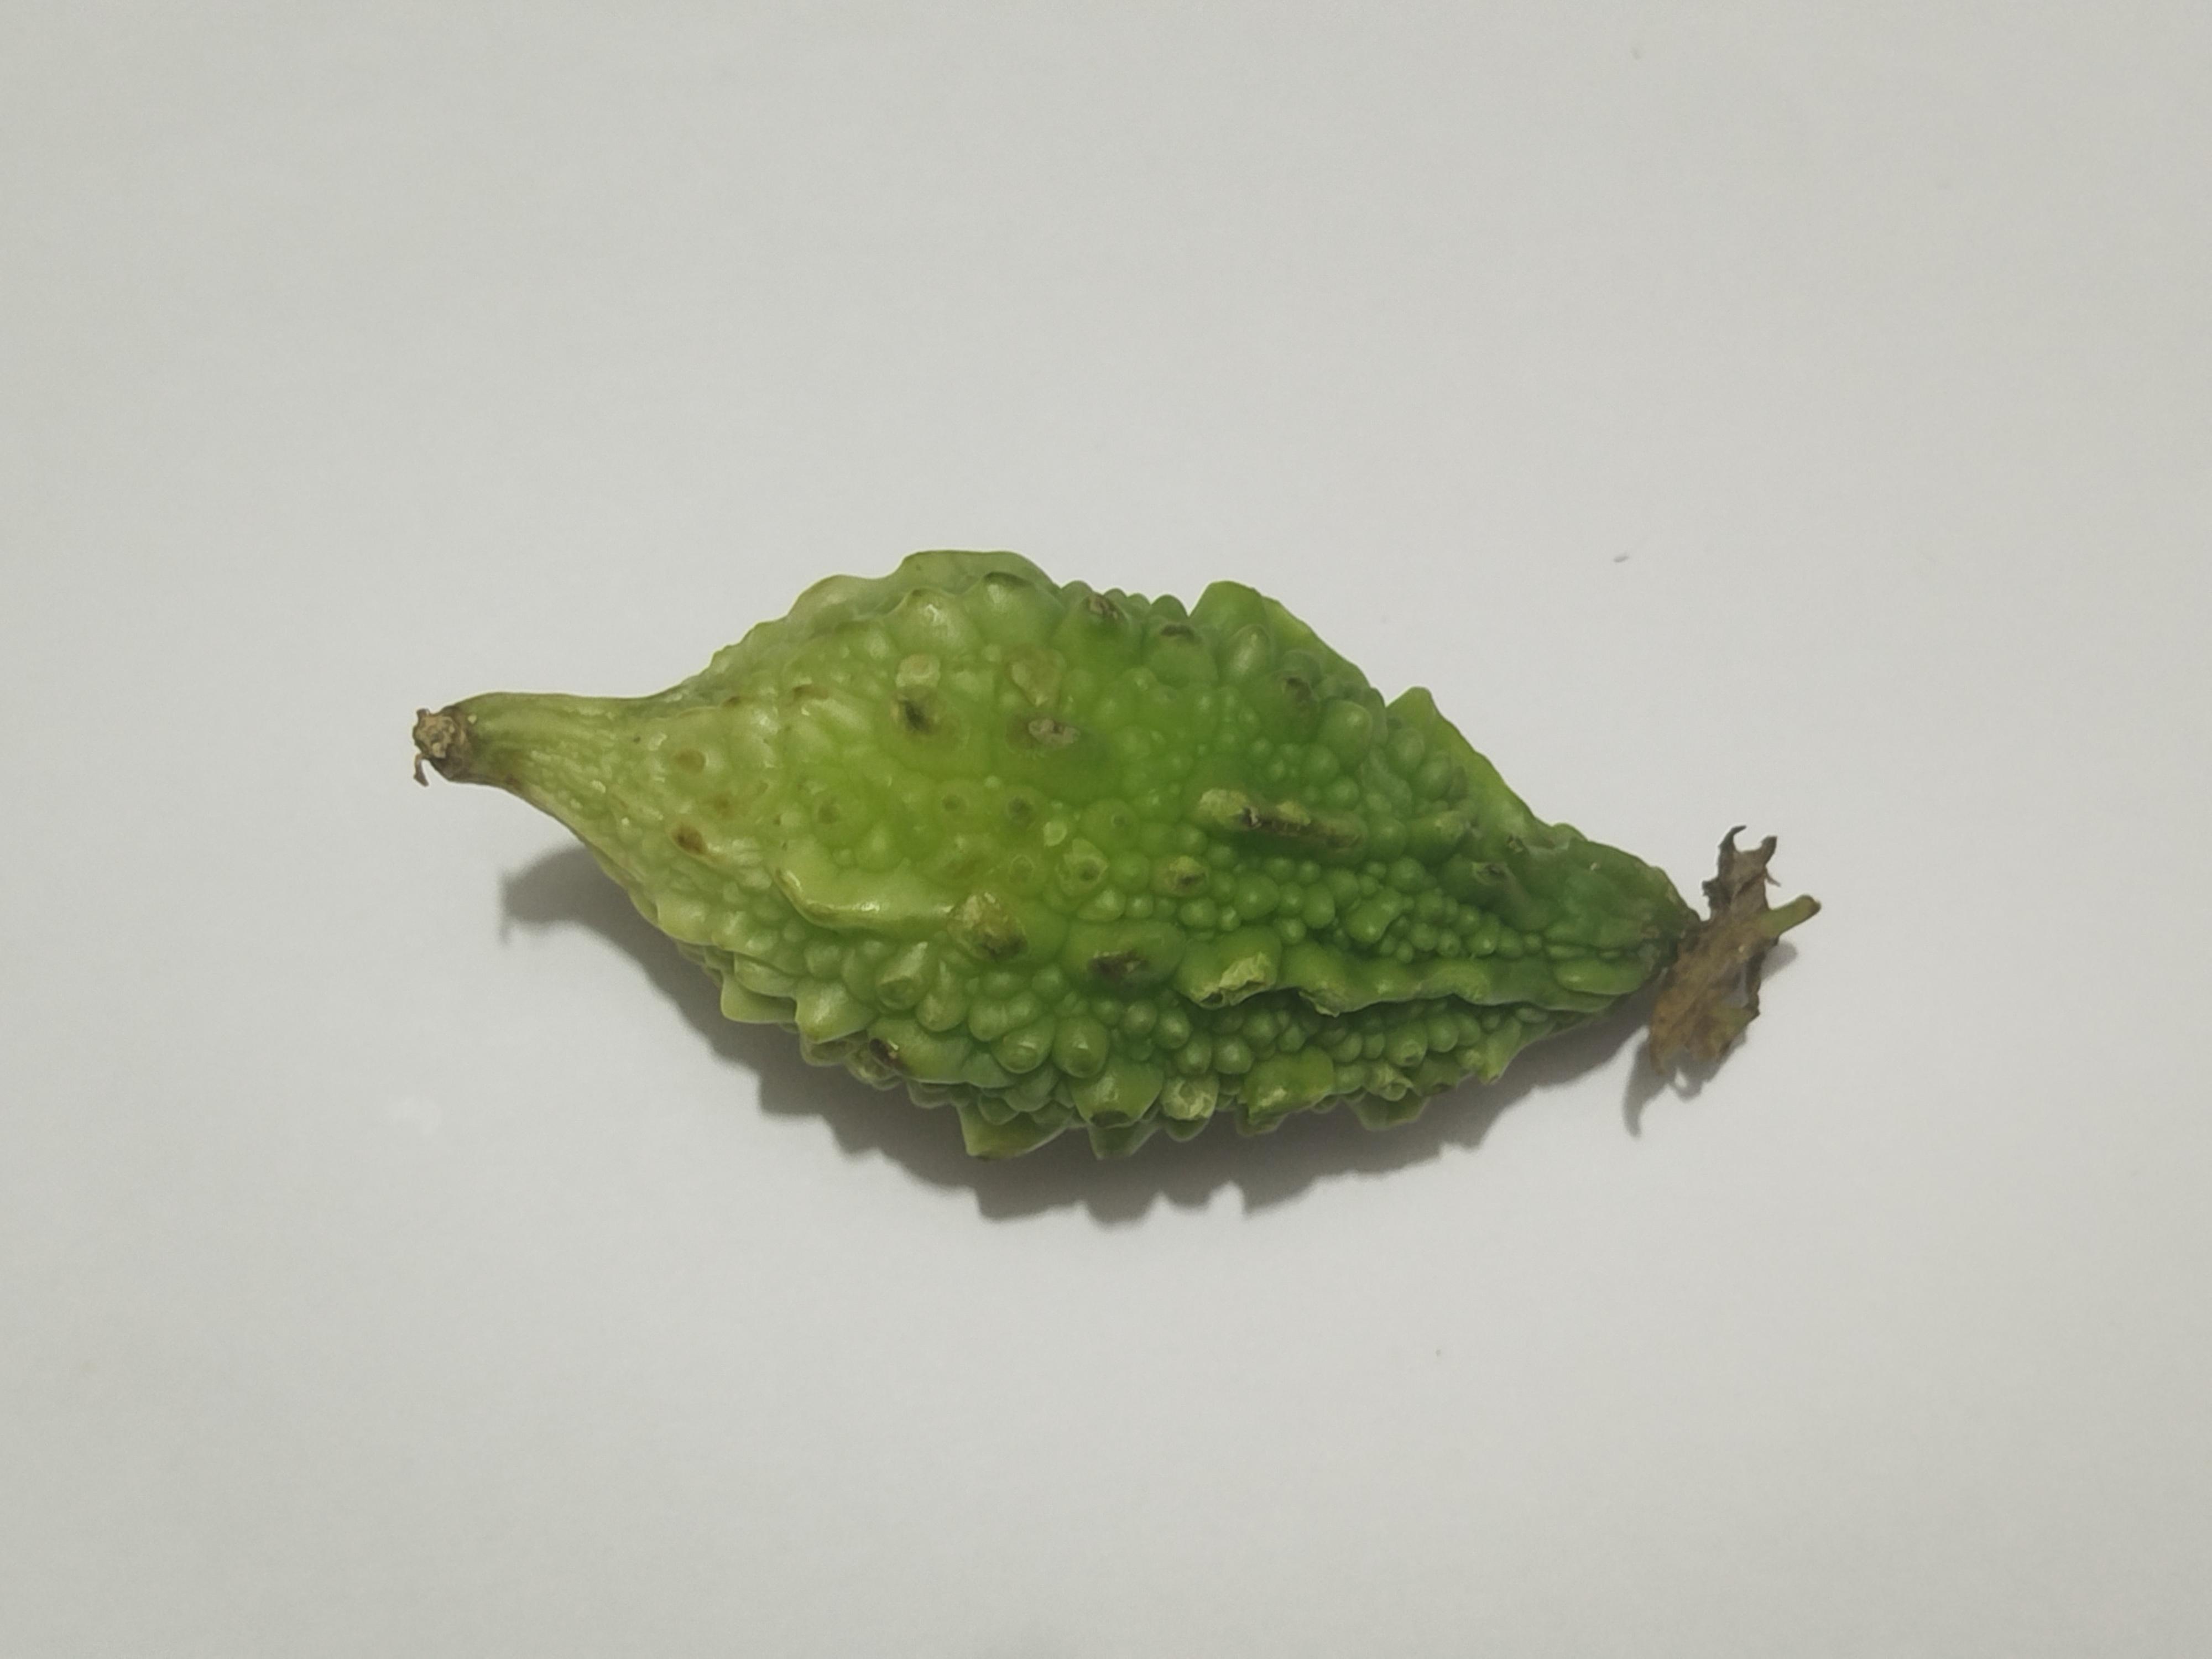
Label: Bitter melon